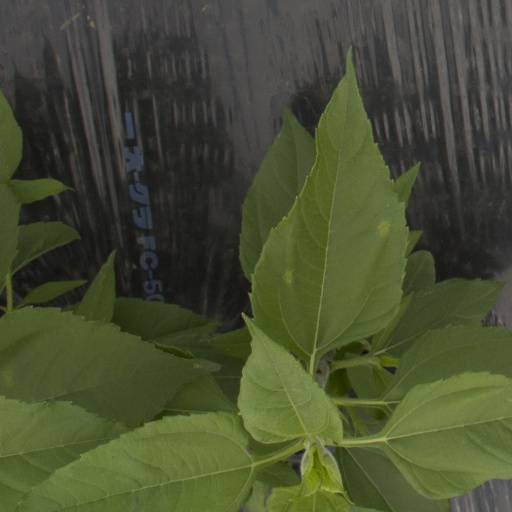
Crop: Jerusalem artichoke